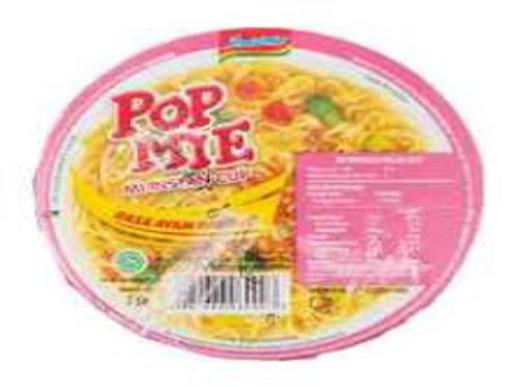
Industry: Food